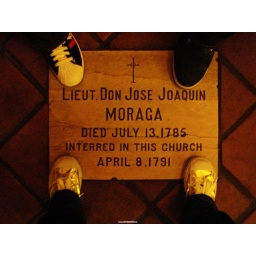
I don't know why some sign look like tumbs in inside the church floor.